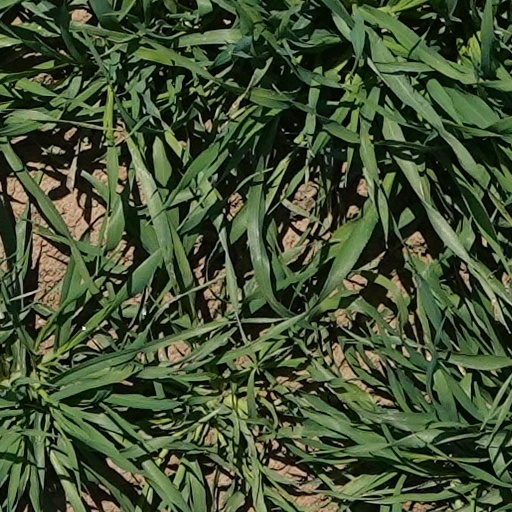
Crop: wheat